Disclosure (1994 film)

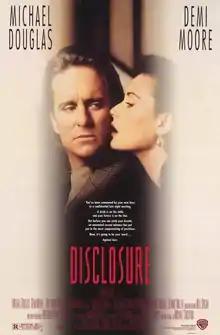
Theatrical release poster

Disclosure is a 1994 American psychological thriller film directed by Barry Levinson, starring Michael Douglas and Demi Moore. It is based on the novel by Michael Crichton, released the same year. The cast includes Donald Sutherland, Caroline Goodall and Dennis Miller. Douglas plays a CEO whose ex-girlfriend (Moore), an executive, files a sexual harassment complaint after she fails to seduce him. "Disclosure" received mixed reviews and grossed $214 million against its $50 million budget.